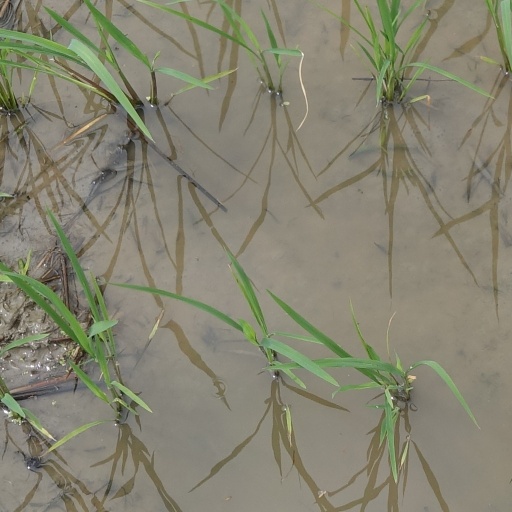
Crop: rice